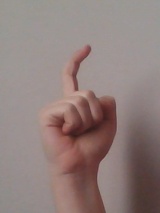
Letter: ra